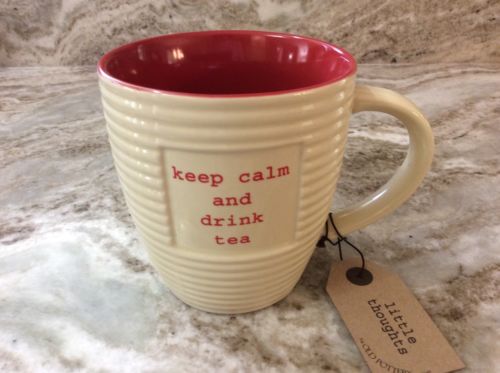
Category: mug